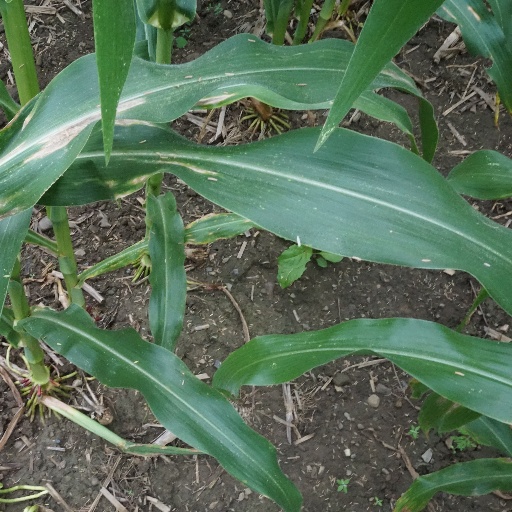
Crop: maize; corn